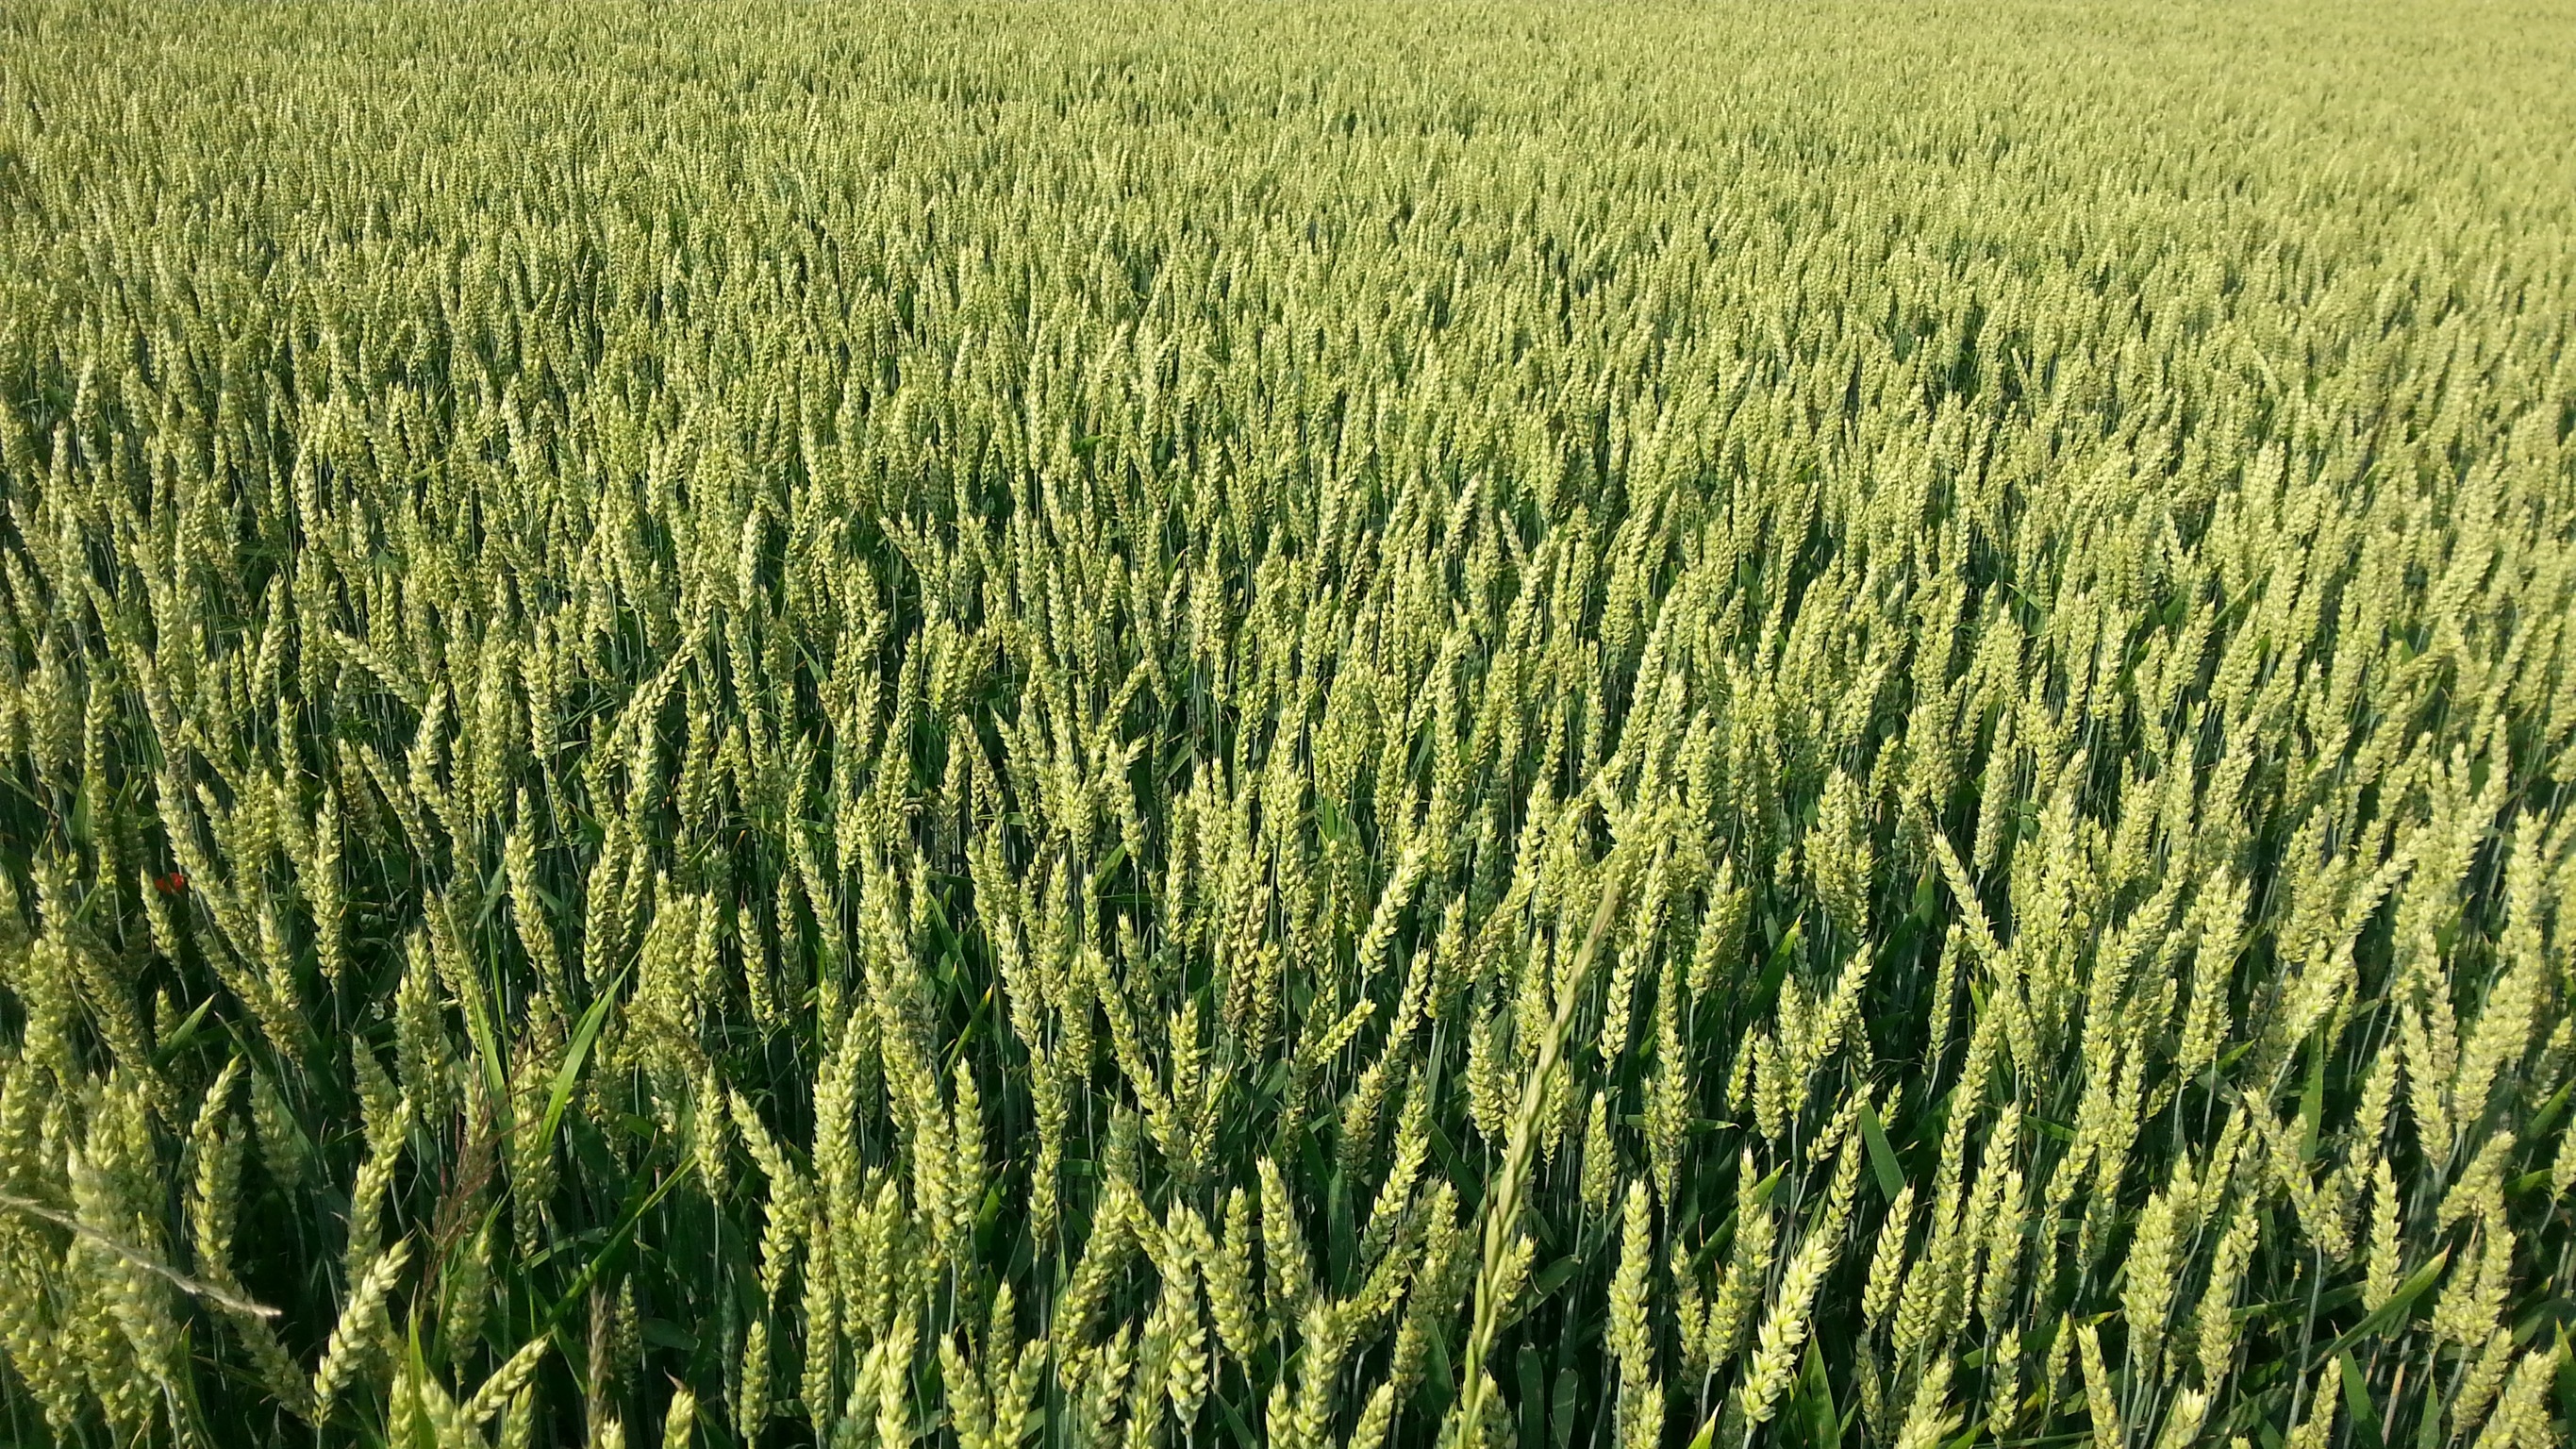
grass, growth, plant, field, barley, wheat, grain, prairie, summer, rural, food, harvest, crop, agriculture, farmland, cereal, grassland, rye, flowering plant, commodity, triticale, hordeum, grass family, land plant, food grain, einkorn wheat